Uggubseni

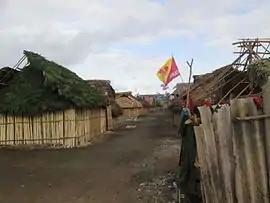
Houses on Playón Chico

Ukupseni is populated by Guna. The typical housing structure is a "pole"-style thatch hut, which will house an entire family. Building materials are tree trunks for the main pillars, bamboo poles for support, and various types of leaves for the roof. Walls are typically lashed bamboo or (cane). A well-constructed hut can stand for as long as 30 years.